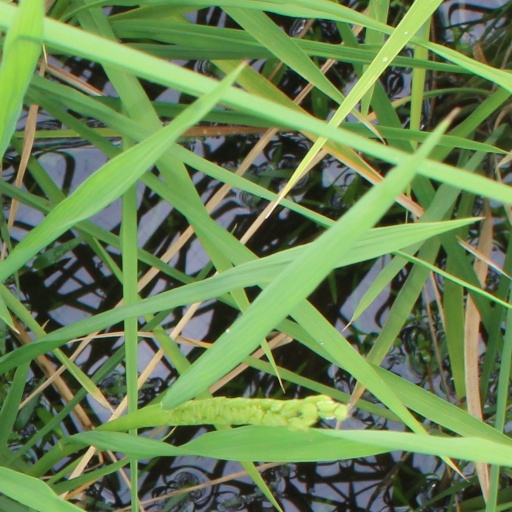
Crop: rice